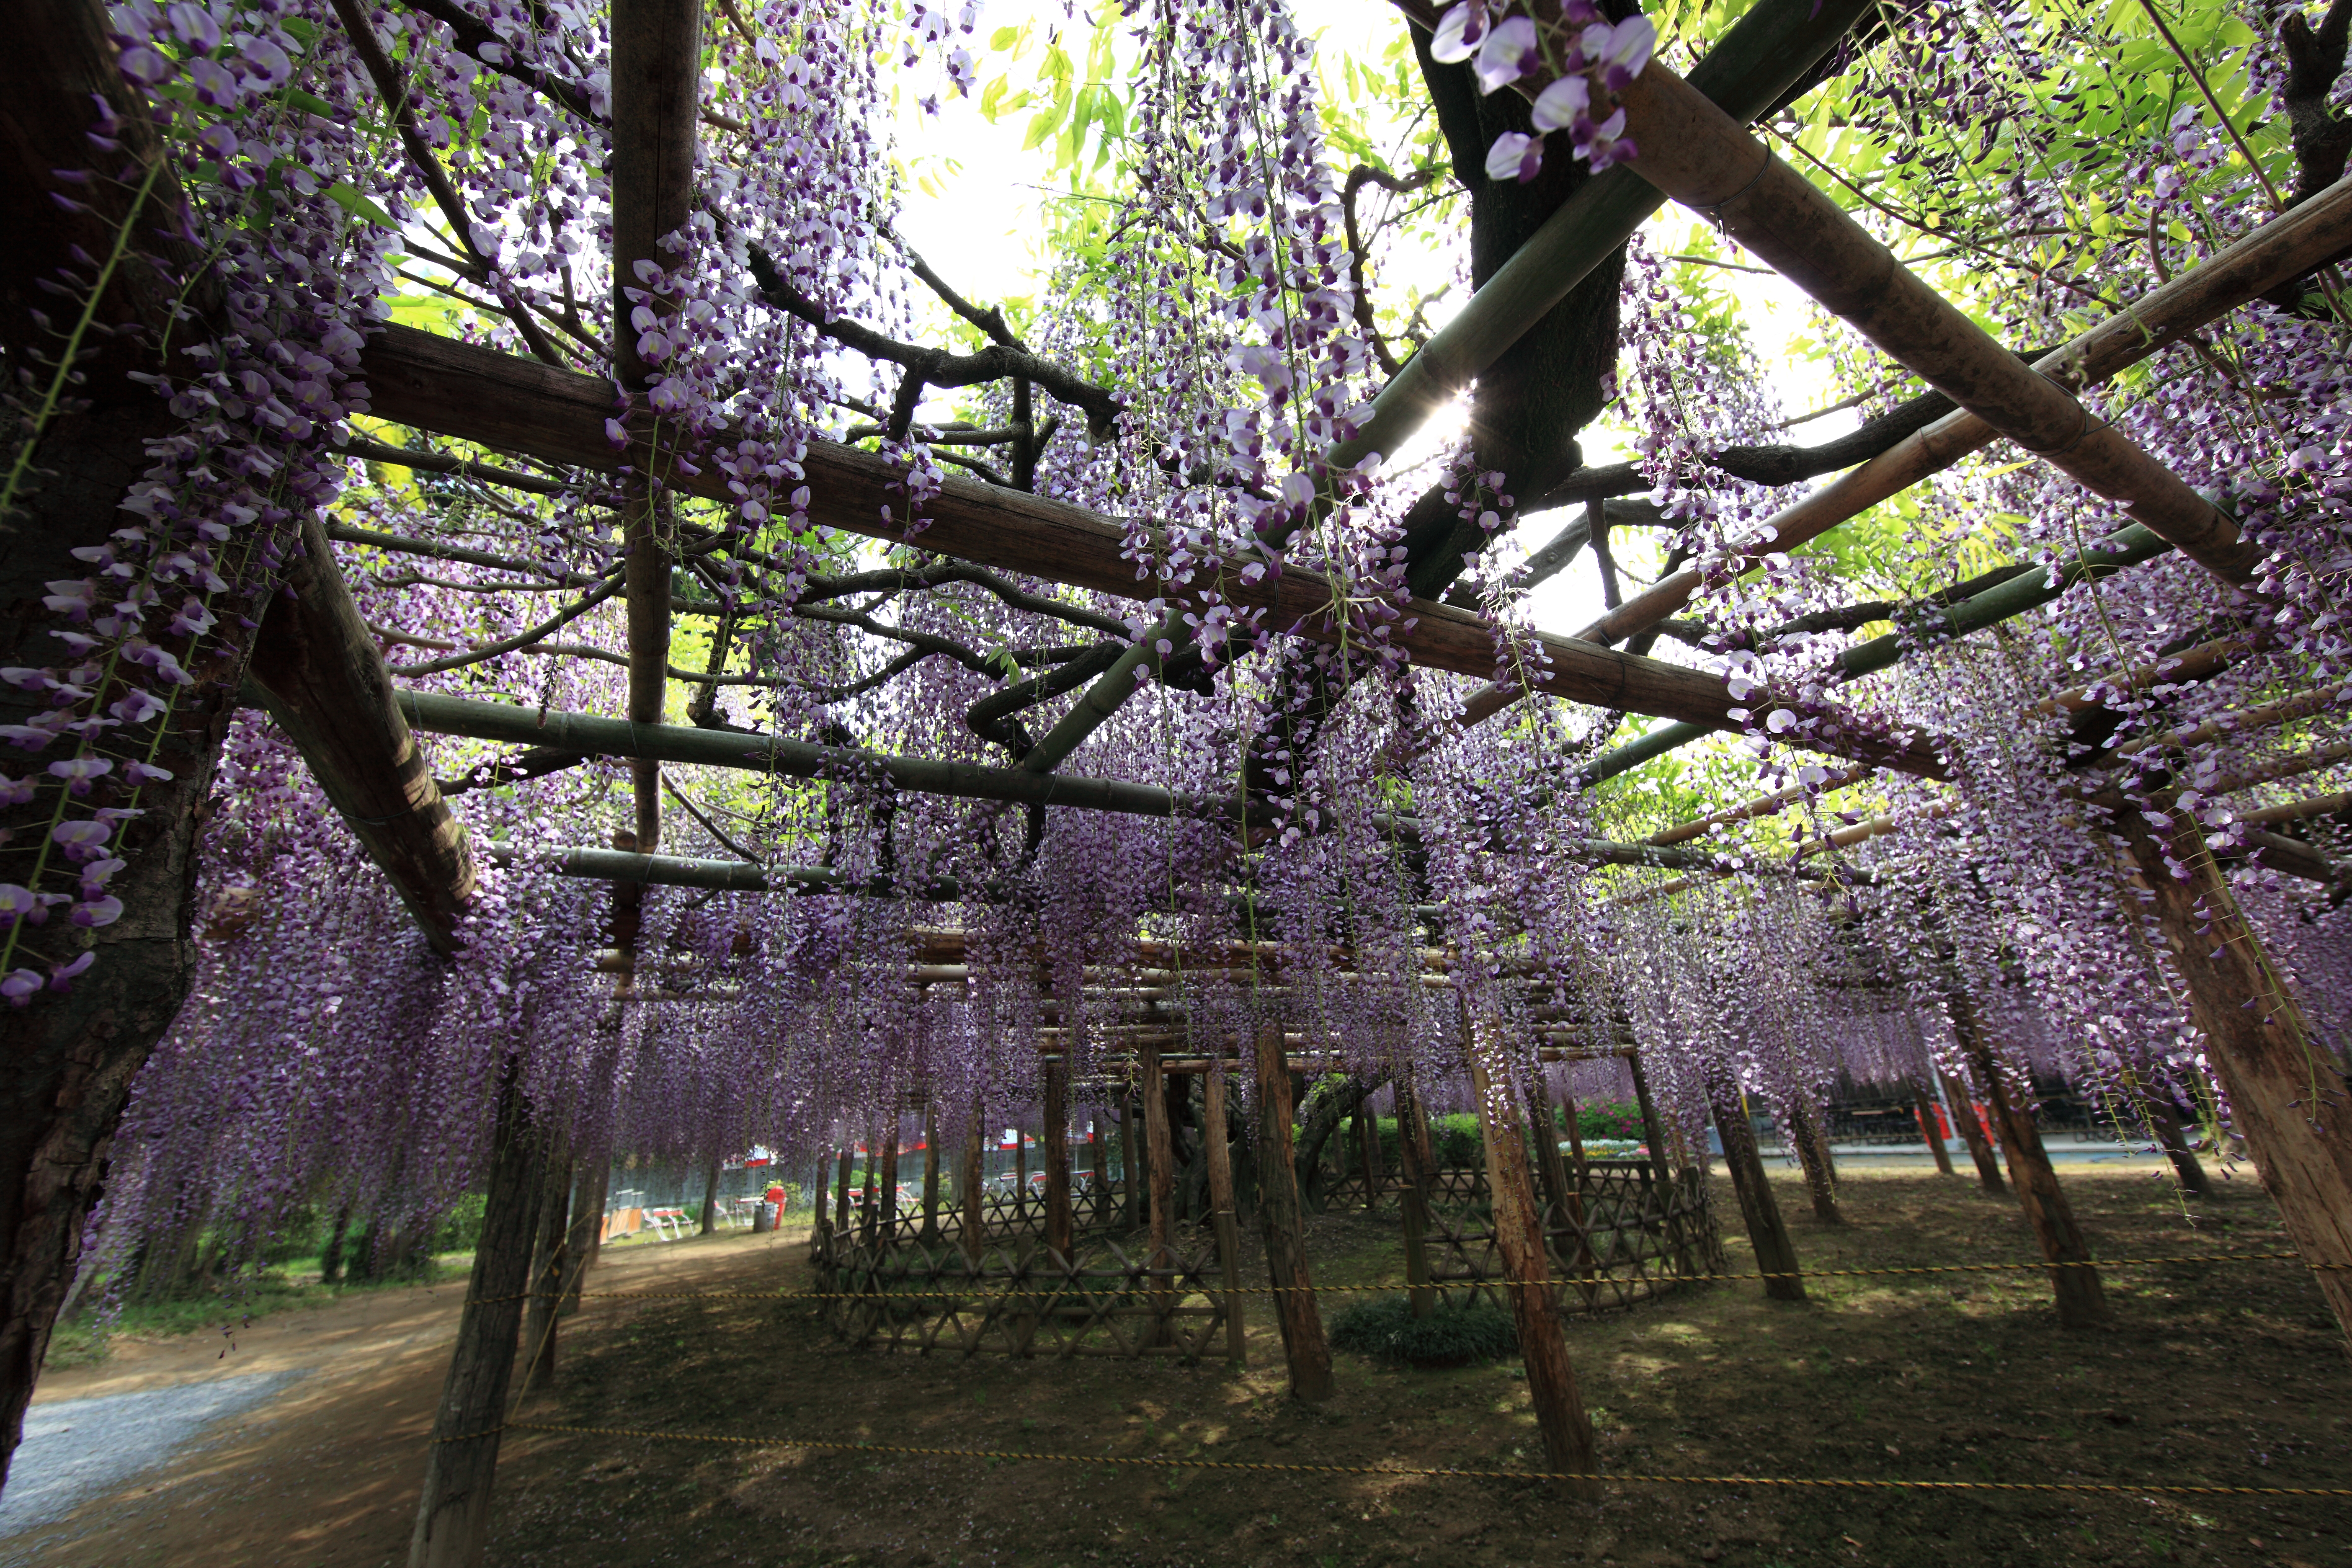
tree, forest, branch, blossom, plant, sunlight, leaf, flower, spring, high, autumn, botany, garden, flora, cherry blossom, 5d, hires, woodland, markii, wisteria, hi, res, resolution, saitama, ushijima, kasukabe, floribunda, japanesewisteria, woody plant